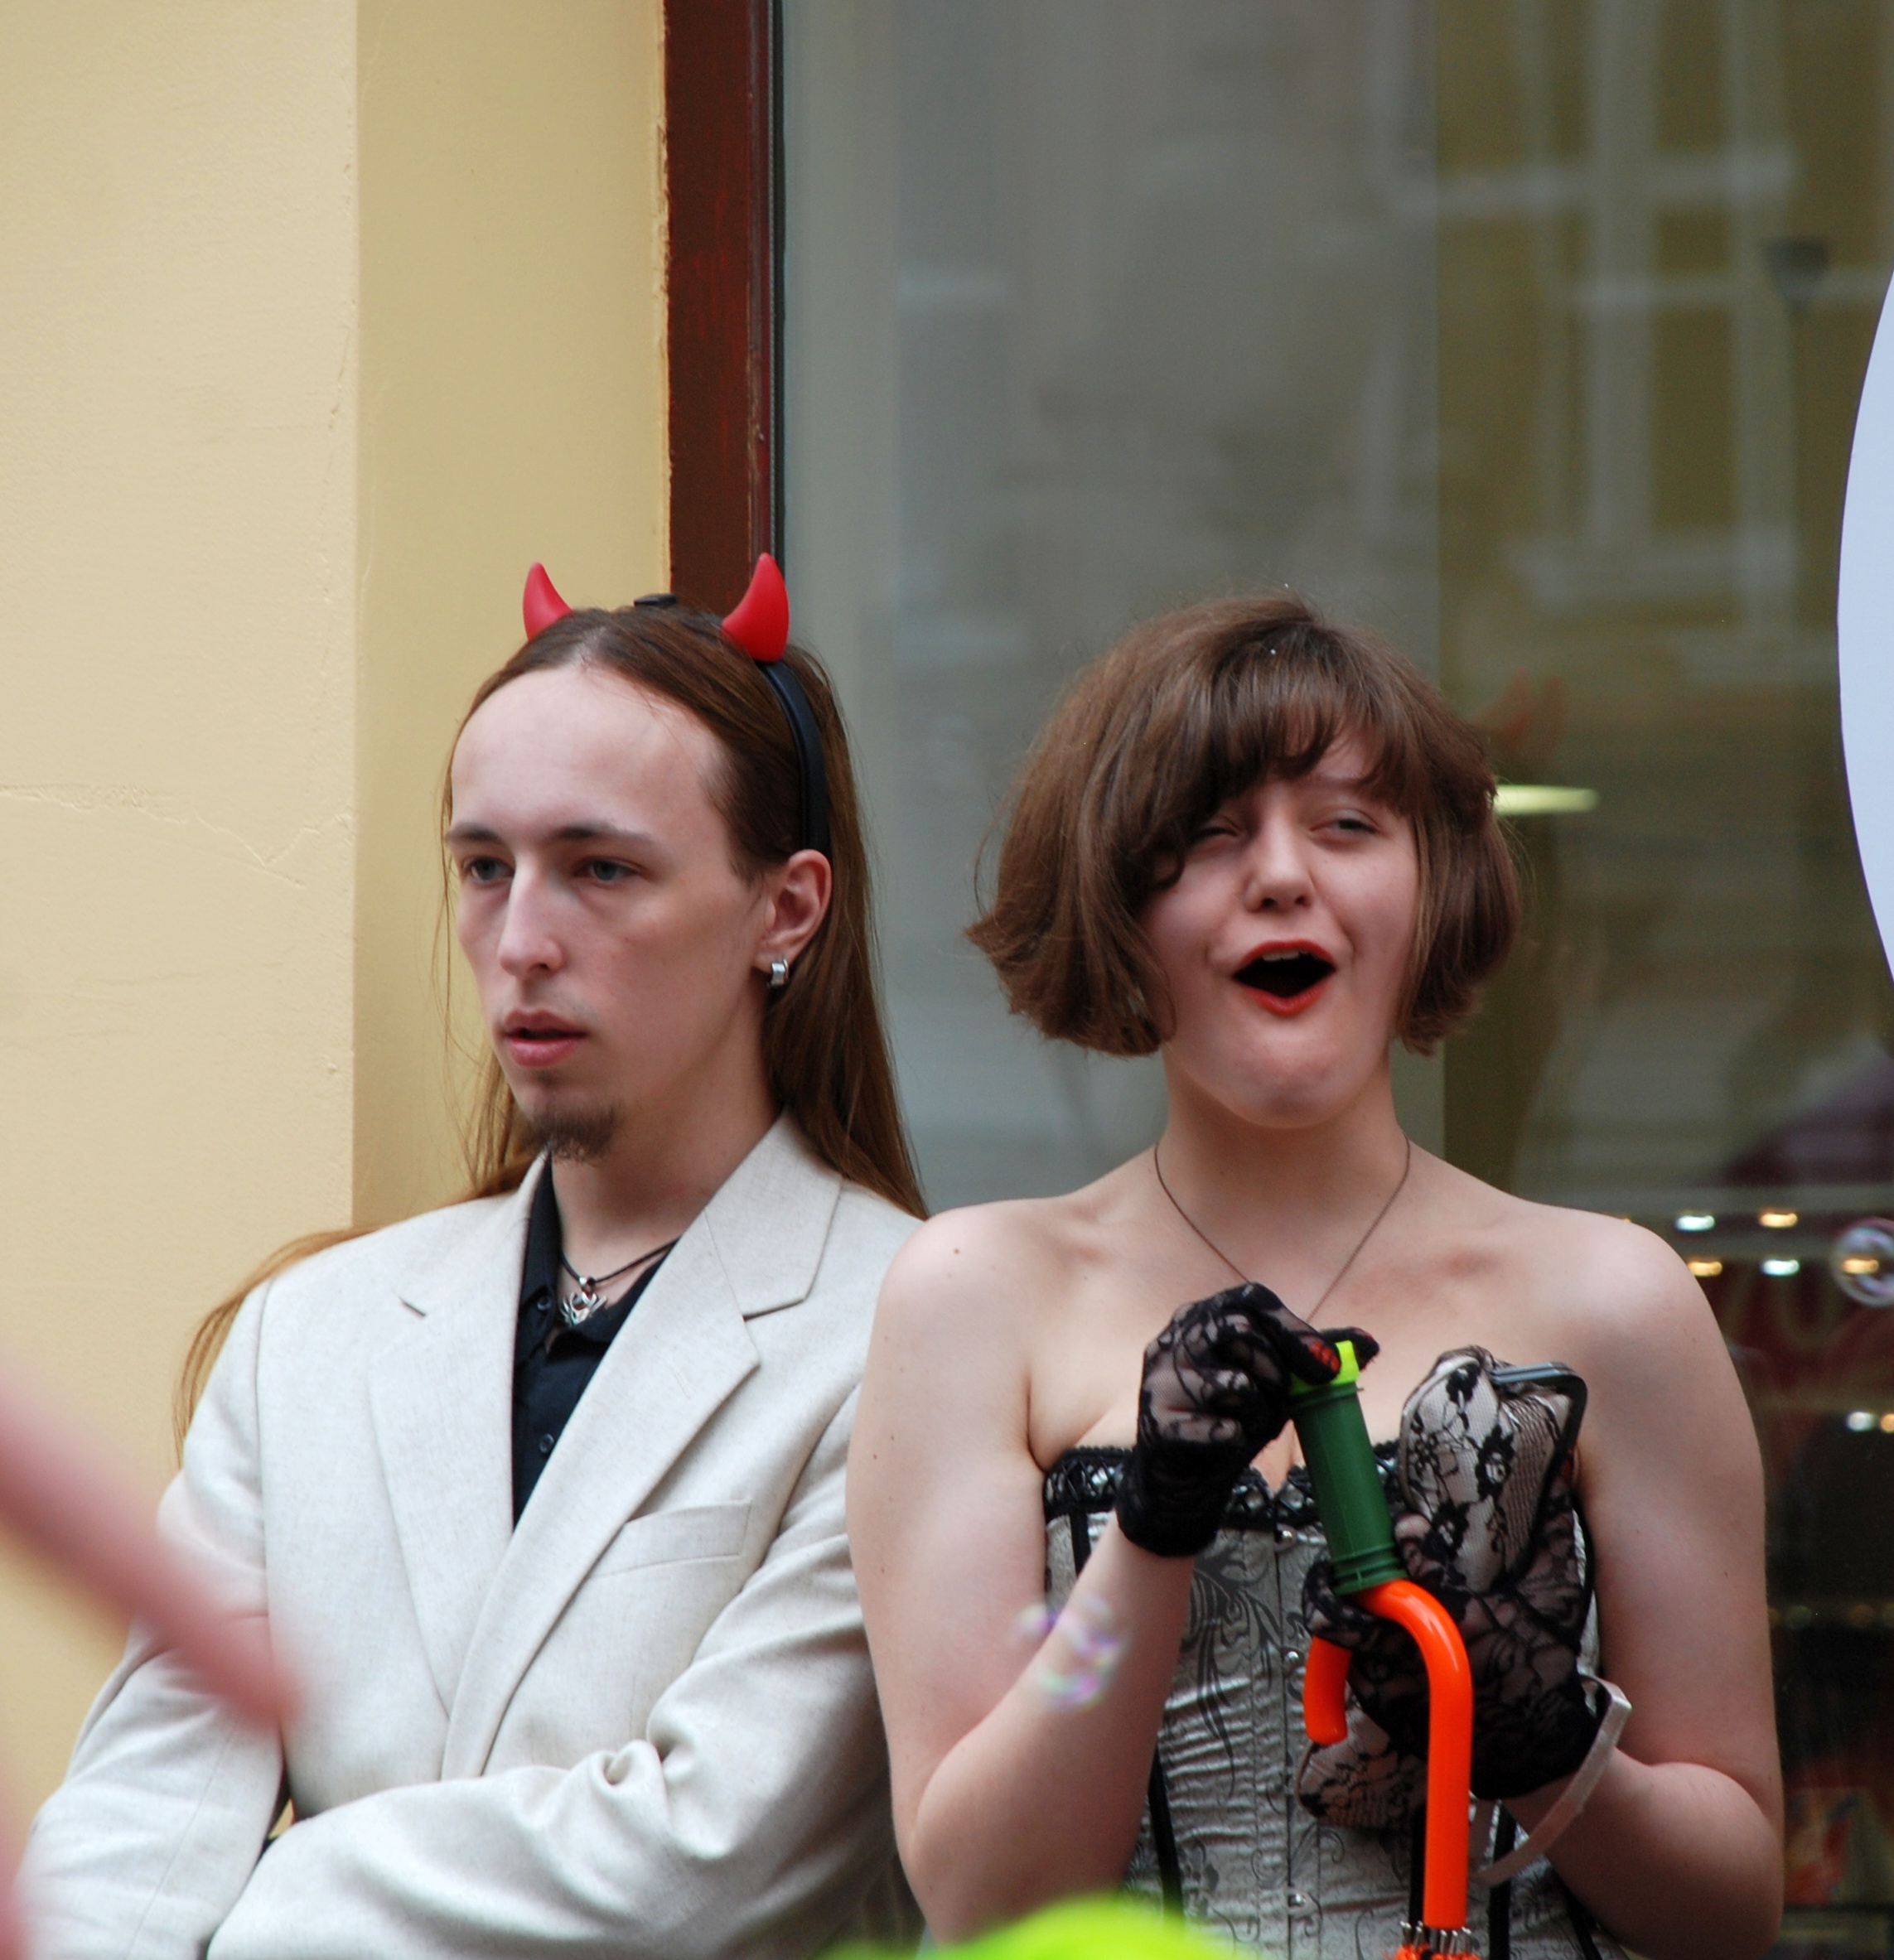
people, girl, woman, street, nikon, lady, wedding, bride, groom, ceremony, candid, girls, women, moscow, nikkor, russia, d80, moskau, 18135mmf3556g, 18135mm, nikond80, moscou